Vasile Odobescu

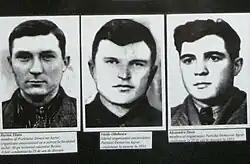
From left to right: Ilarion Tautu, Vasile Odobescu, and Alexandru Duca

Vasile Odobescu (born Cuizăuca) was a founder and leader of the anti-Soviet organization Democratic Agrarian Party.